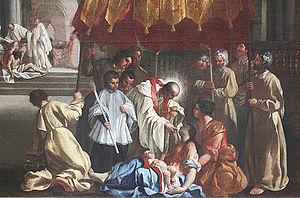
""Le bienheureux Bernardo Tolomei communiant les malades de la peste"", détail, XVIIe siècle, École italienne. Musée eucharistique du Hiéron. France."
Bernard Tolomei est un moine italien fondateur de l'ordre du Mont-Olivet reconnu saint de l'Église catholique. Il est issu de la grande famille des Tolomei, active notamment dans la finance en Europe.
Le musée du Hiéron est un musée français d'art sacré qui se trouve dans la commune de Paray-le-Monial, en Bourgogne du Sud. Il est classé musée de France et inscrit au patrimoine des monuments historiques depuis le 21 décembre 2015.